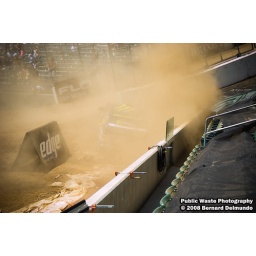
Dave Mirra's car is in the cloud somewhere